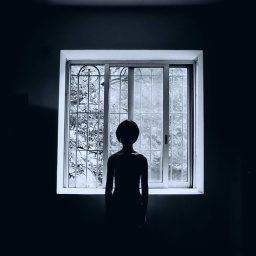
susu in black and white